François-Henri de Virieu

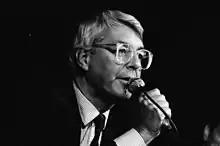
François-Henri de Virieu in Deauville, 1989

François-Henri de Virieu, marquis de Virieu (18 December 1931 – 27 October 1997) was a French journalist and television presenter.